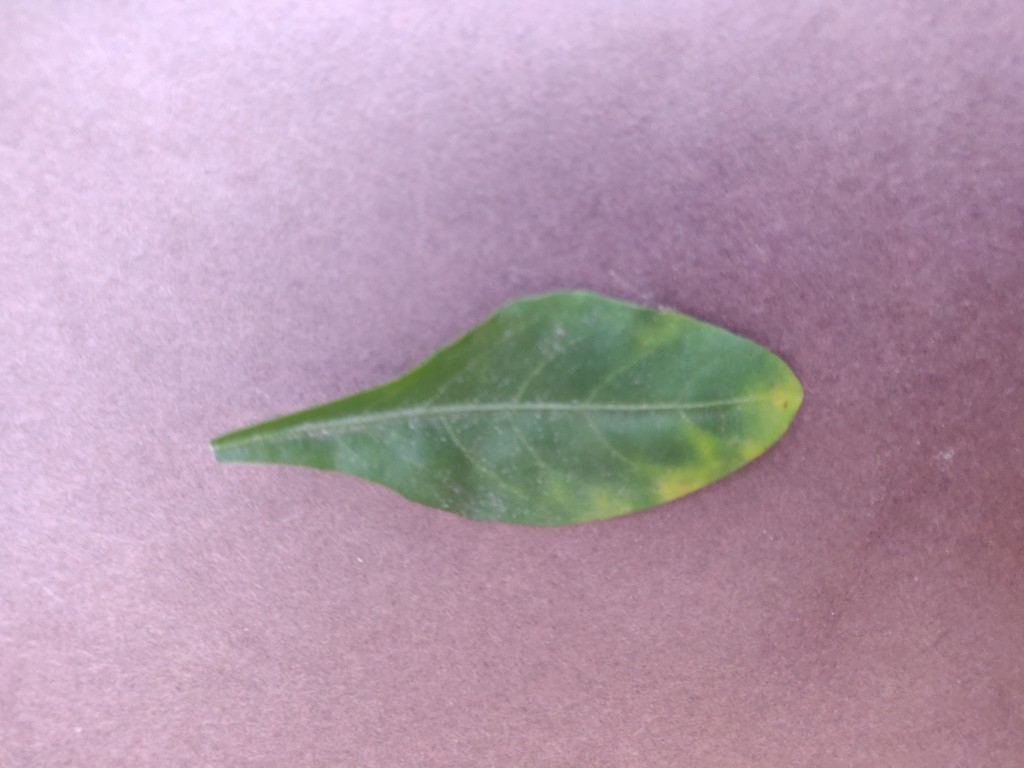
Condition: Unhealthy
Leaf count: single
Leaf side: front